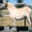
Label: horse